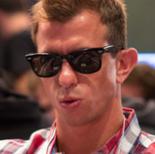
Age: 27